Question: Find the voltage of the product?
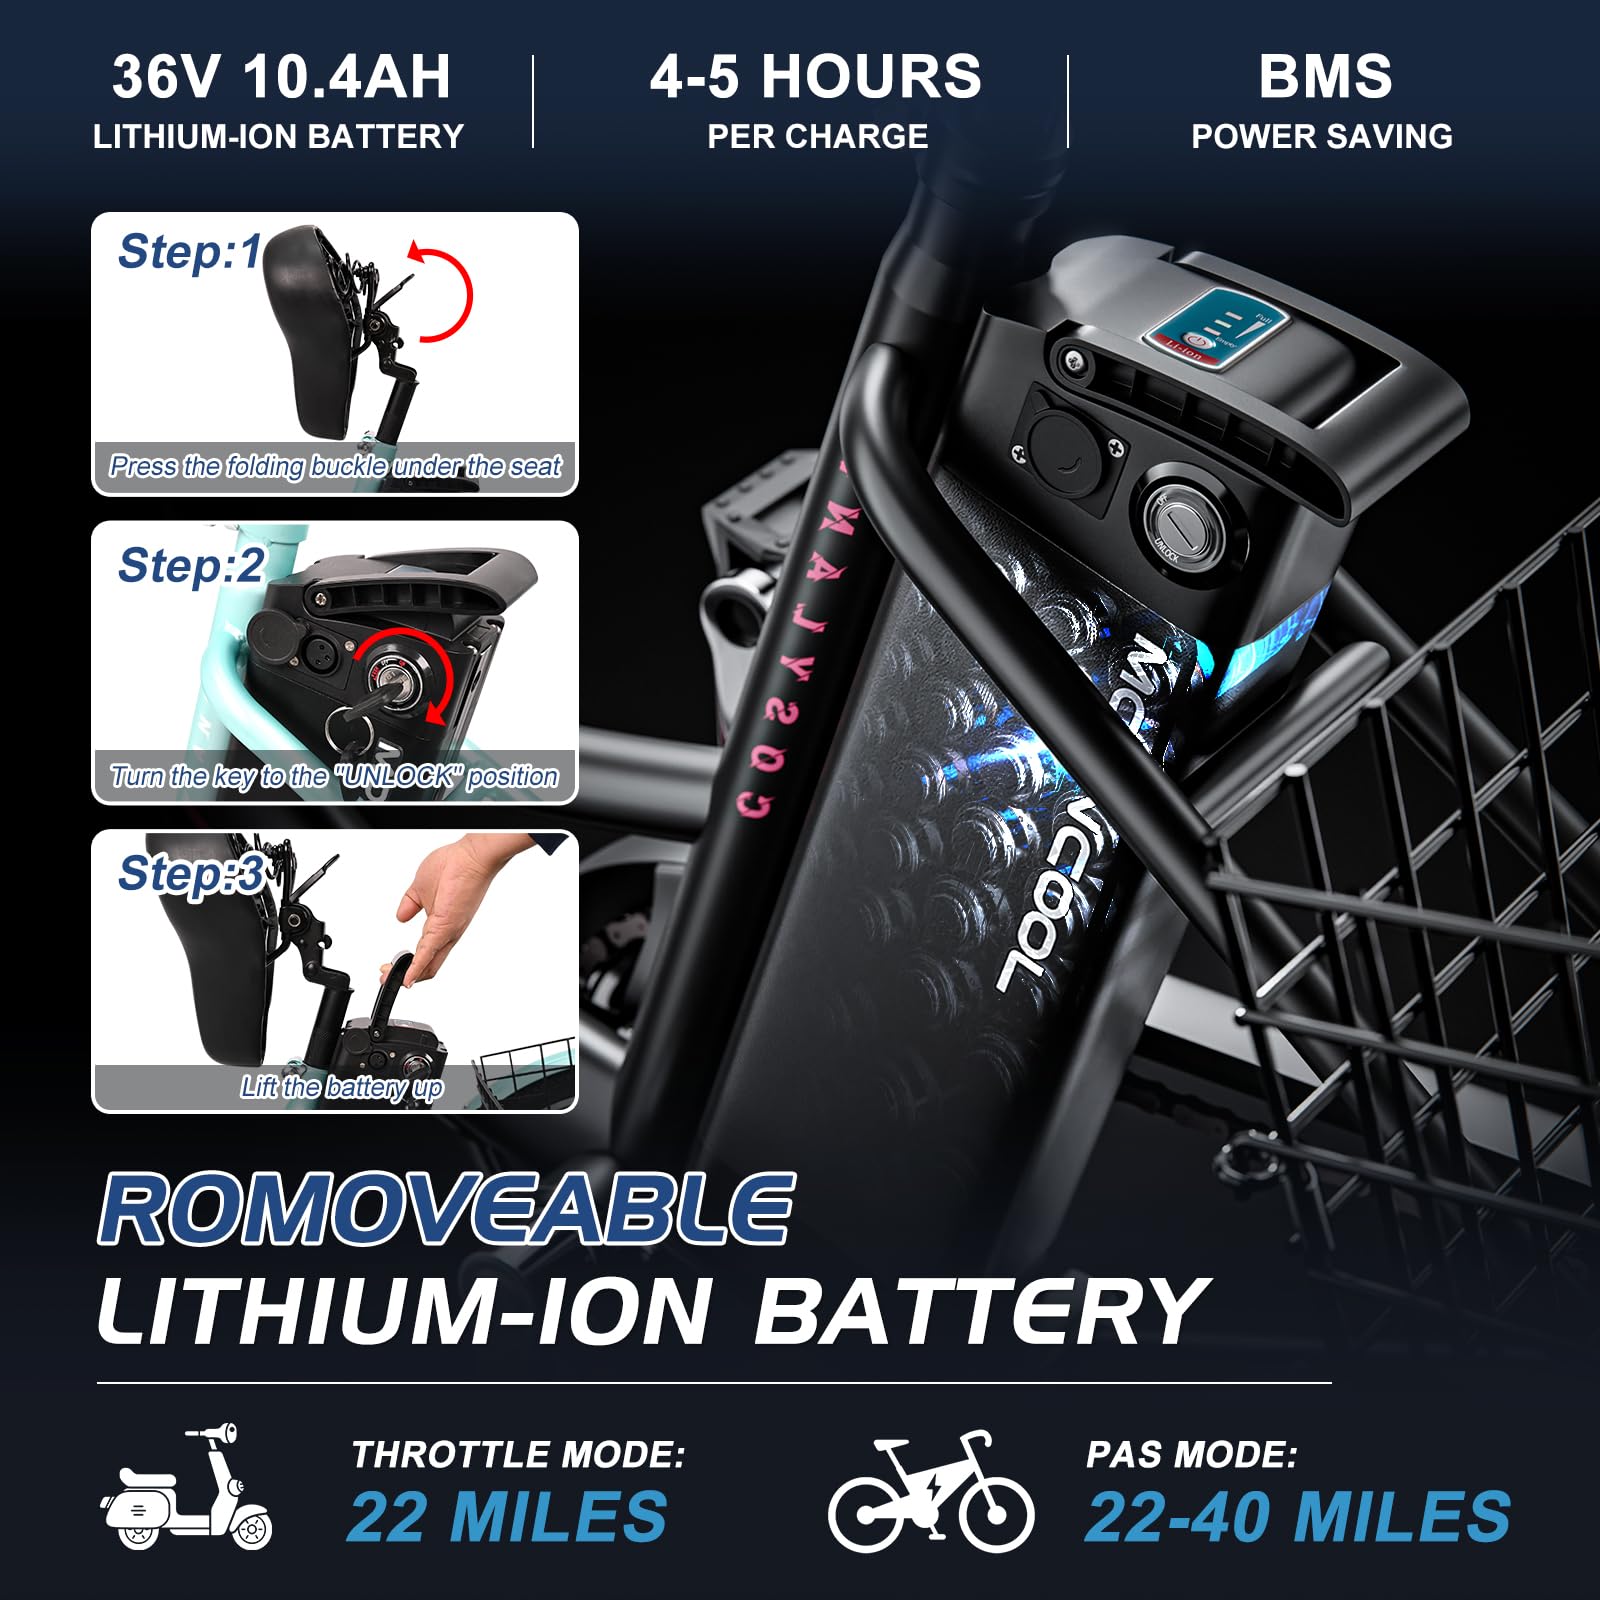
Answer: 36.0 volt